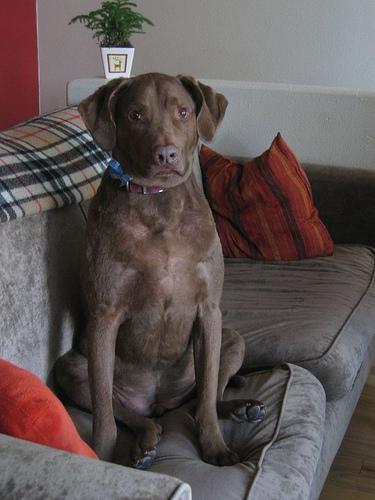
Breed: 215-n000075-Chesapeake_Bay_retriever